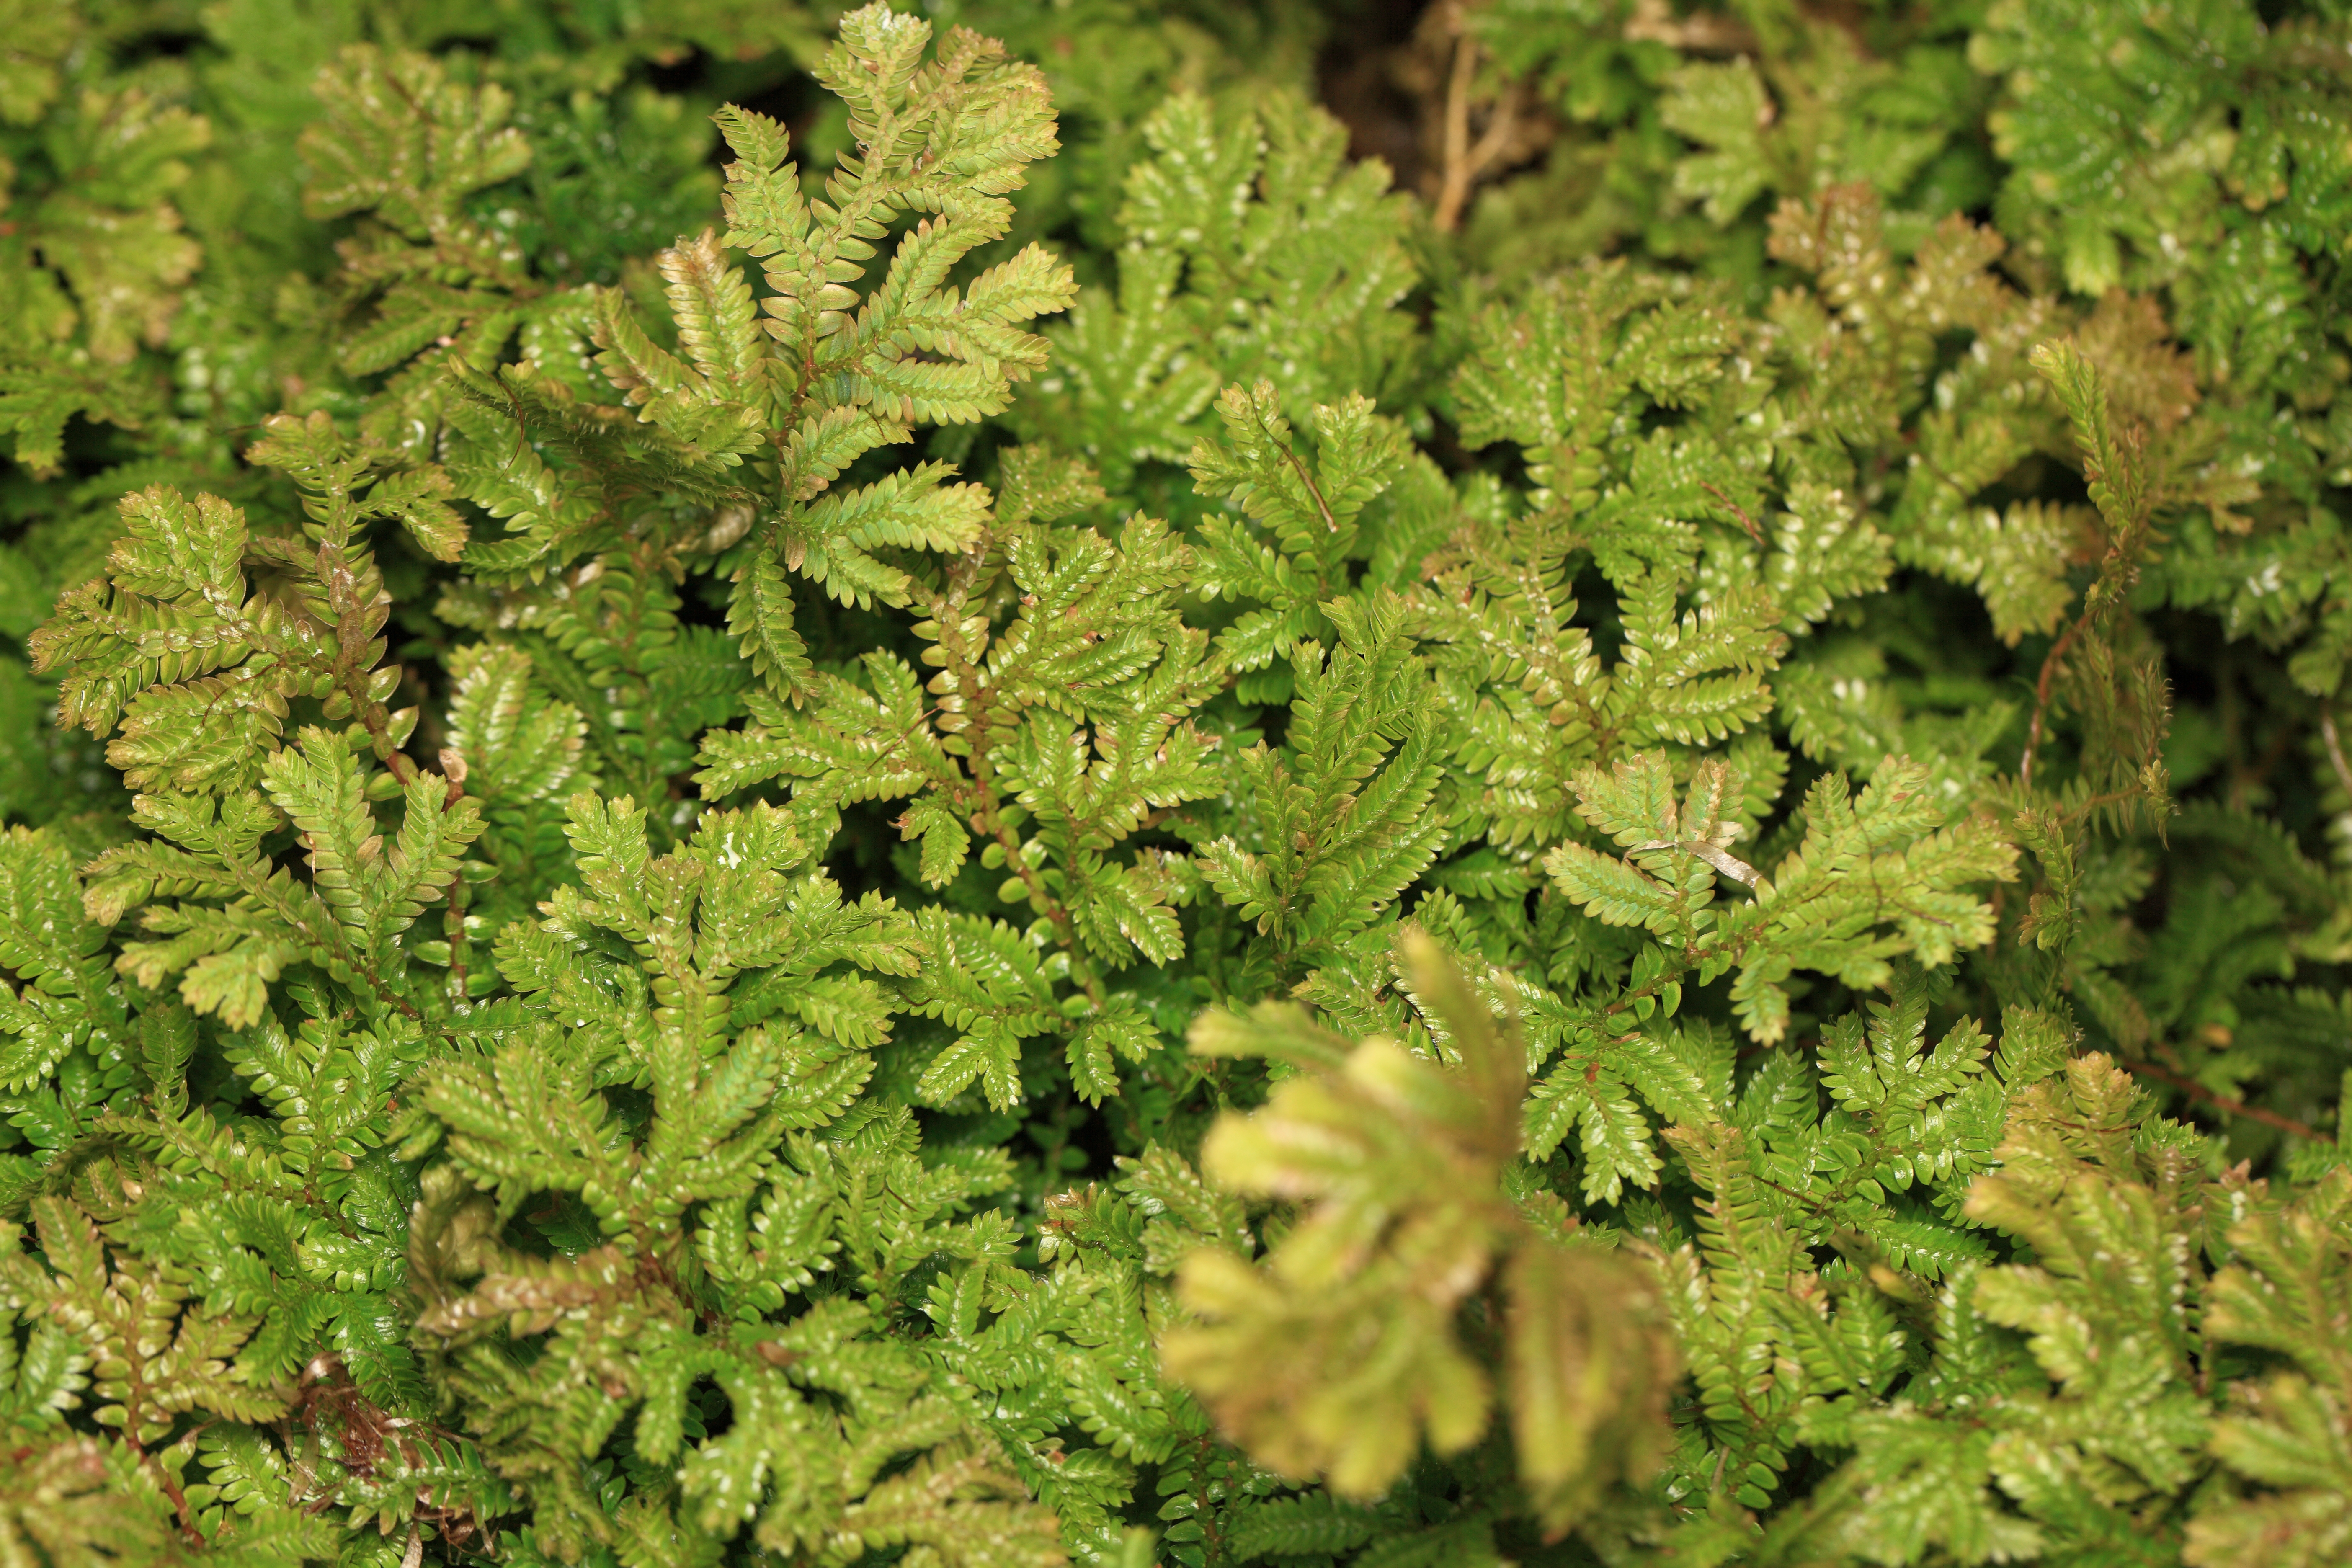
plant, leaf, flower, moss, pattern, green, high, herb, produce, botany, flora, fern, peacock, rainbow, background, shrub, wallpaper, 5d, hires, markii, hi, res, resolution, flowering plant, land plant, ferns and horsetails, non vascular land plant, spikemoss, selaginella, uncinata